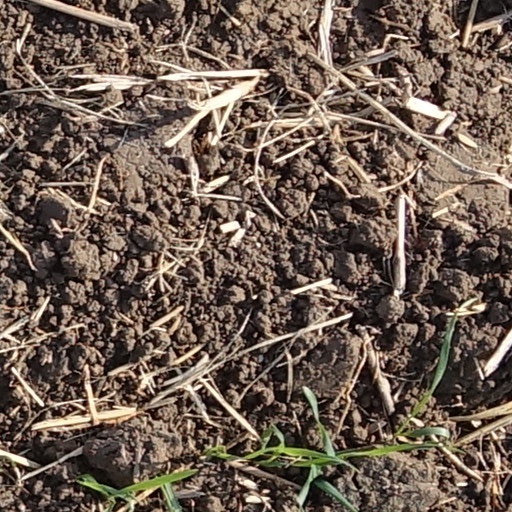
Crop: wheat